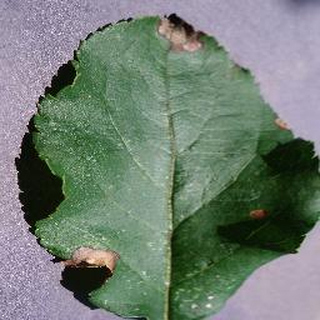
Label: apple_black_rot